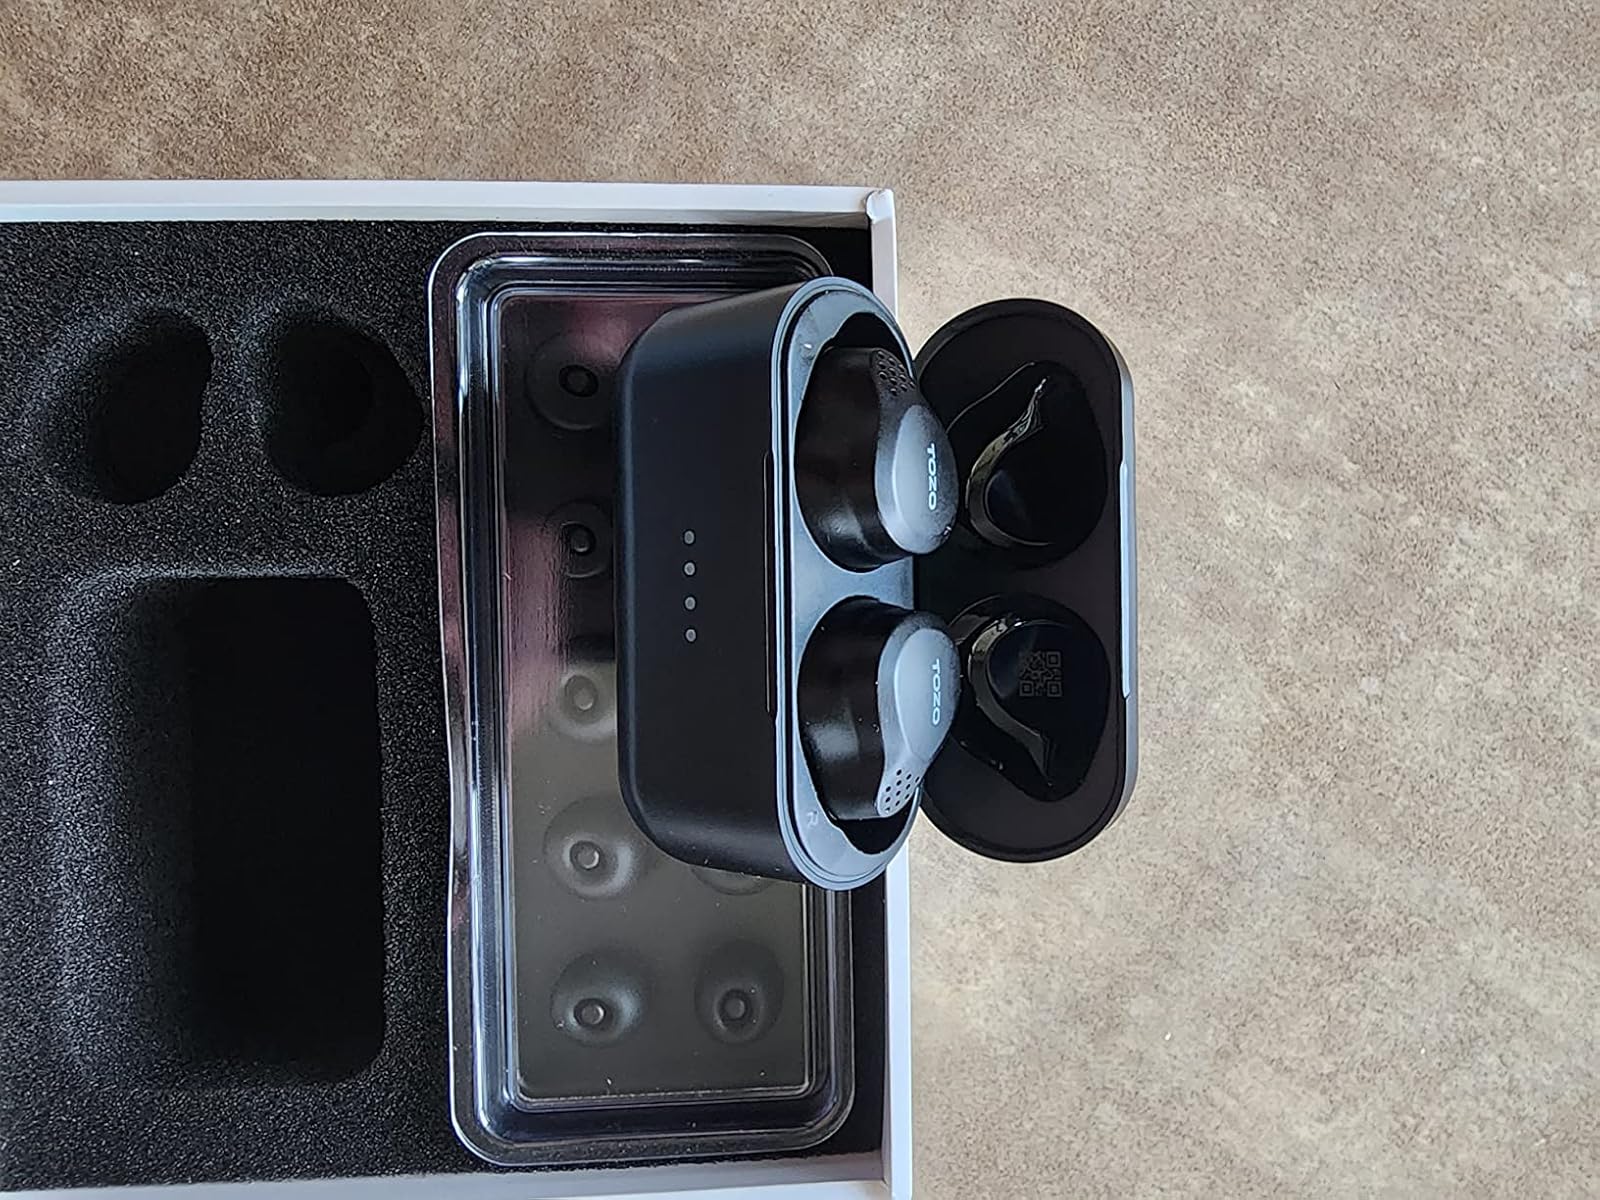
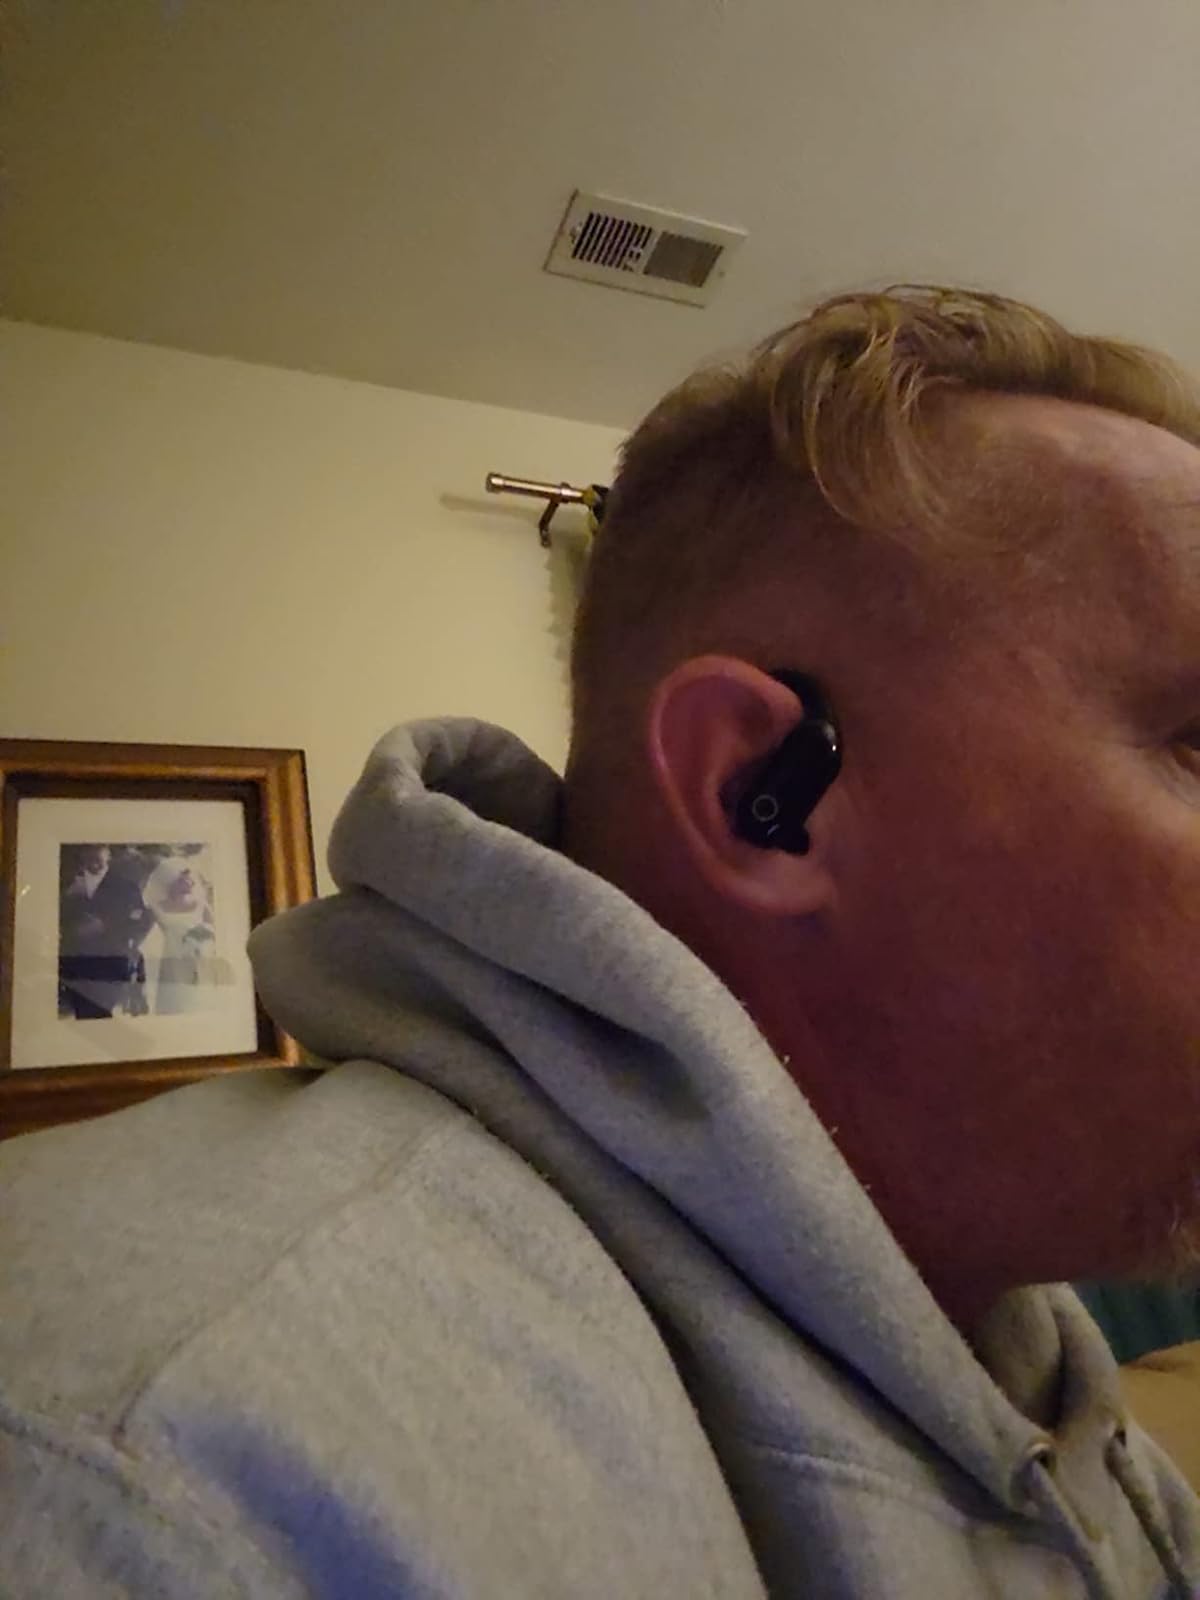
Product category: earbuds
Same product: no